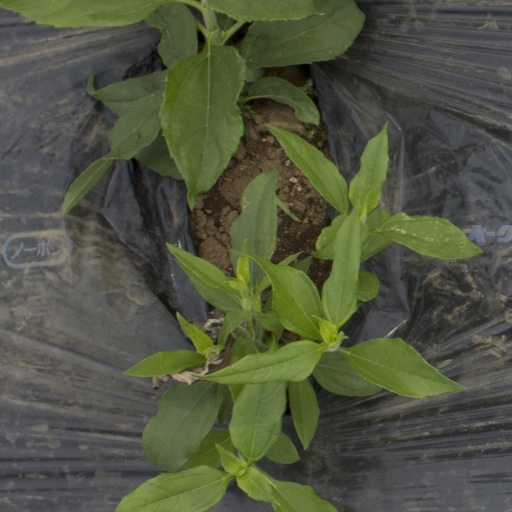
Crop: Jerusalem artichoke